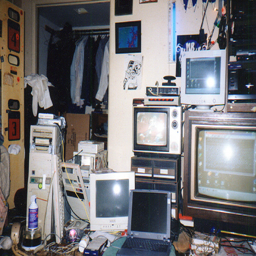
Multiple old computers and televisions in a crowded room.
There are many computers and television sets in this room.
A living area with various computers, televisions and a closet.
A very messy room filled with  a bunch of assorted items.
A messy room with a two televisions, two monitors, a laptop and several cords in it.